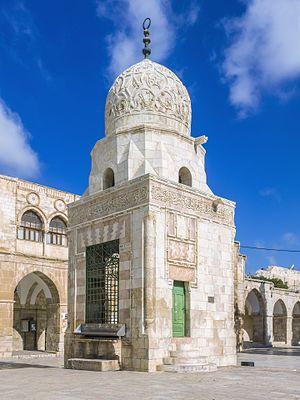
La fontaine de Qayt Bay, en arabe : سبيل قايتباي, Sabil Qaitbay, est une fontaine publique en forme de dôme, en arabe : sabil, de l'esplanade des Mosquées, à l'ouest du mont du Temple et du dôme du Rocher, dans la vieille ville de Jérusalem. Construite au XVᵉ siècle par le Sultanat mamelouk d’ Égypte, elle est achevée sous le règne du sultan Qaitbay et baptisée en son nom. Elle est considérée comme « le plus bel édifice du Mont du Temple », après le dôme du Rocher